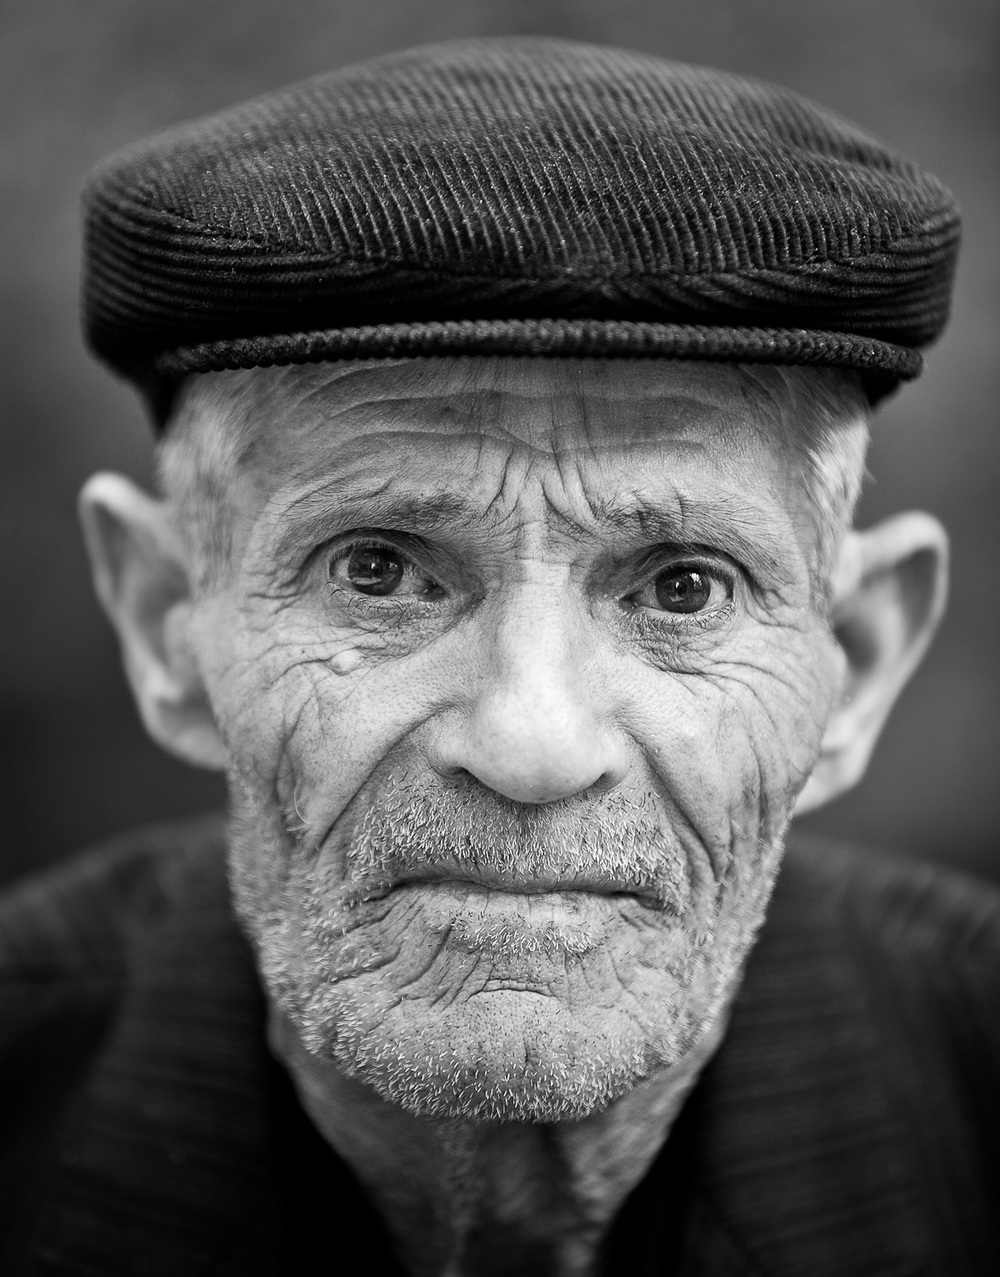
Label: Colored